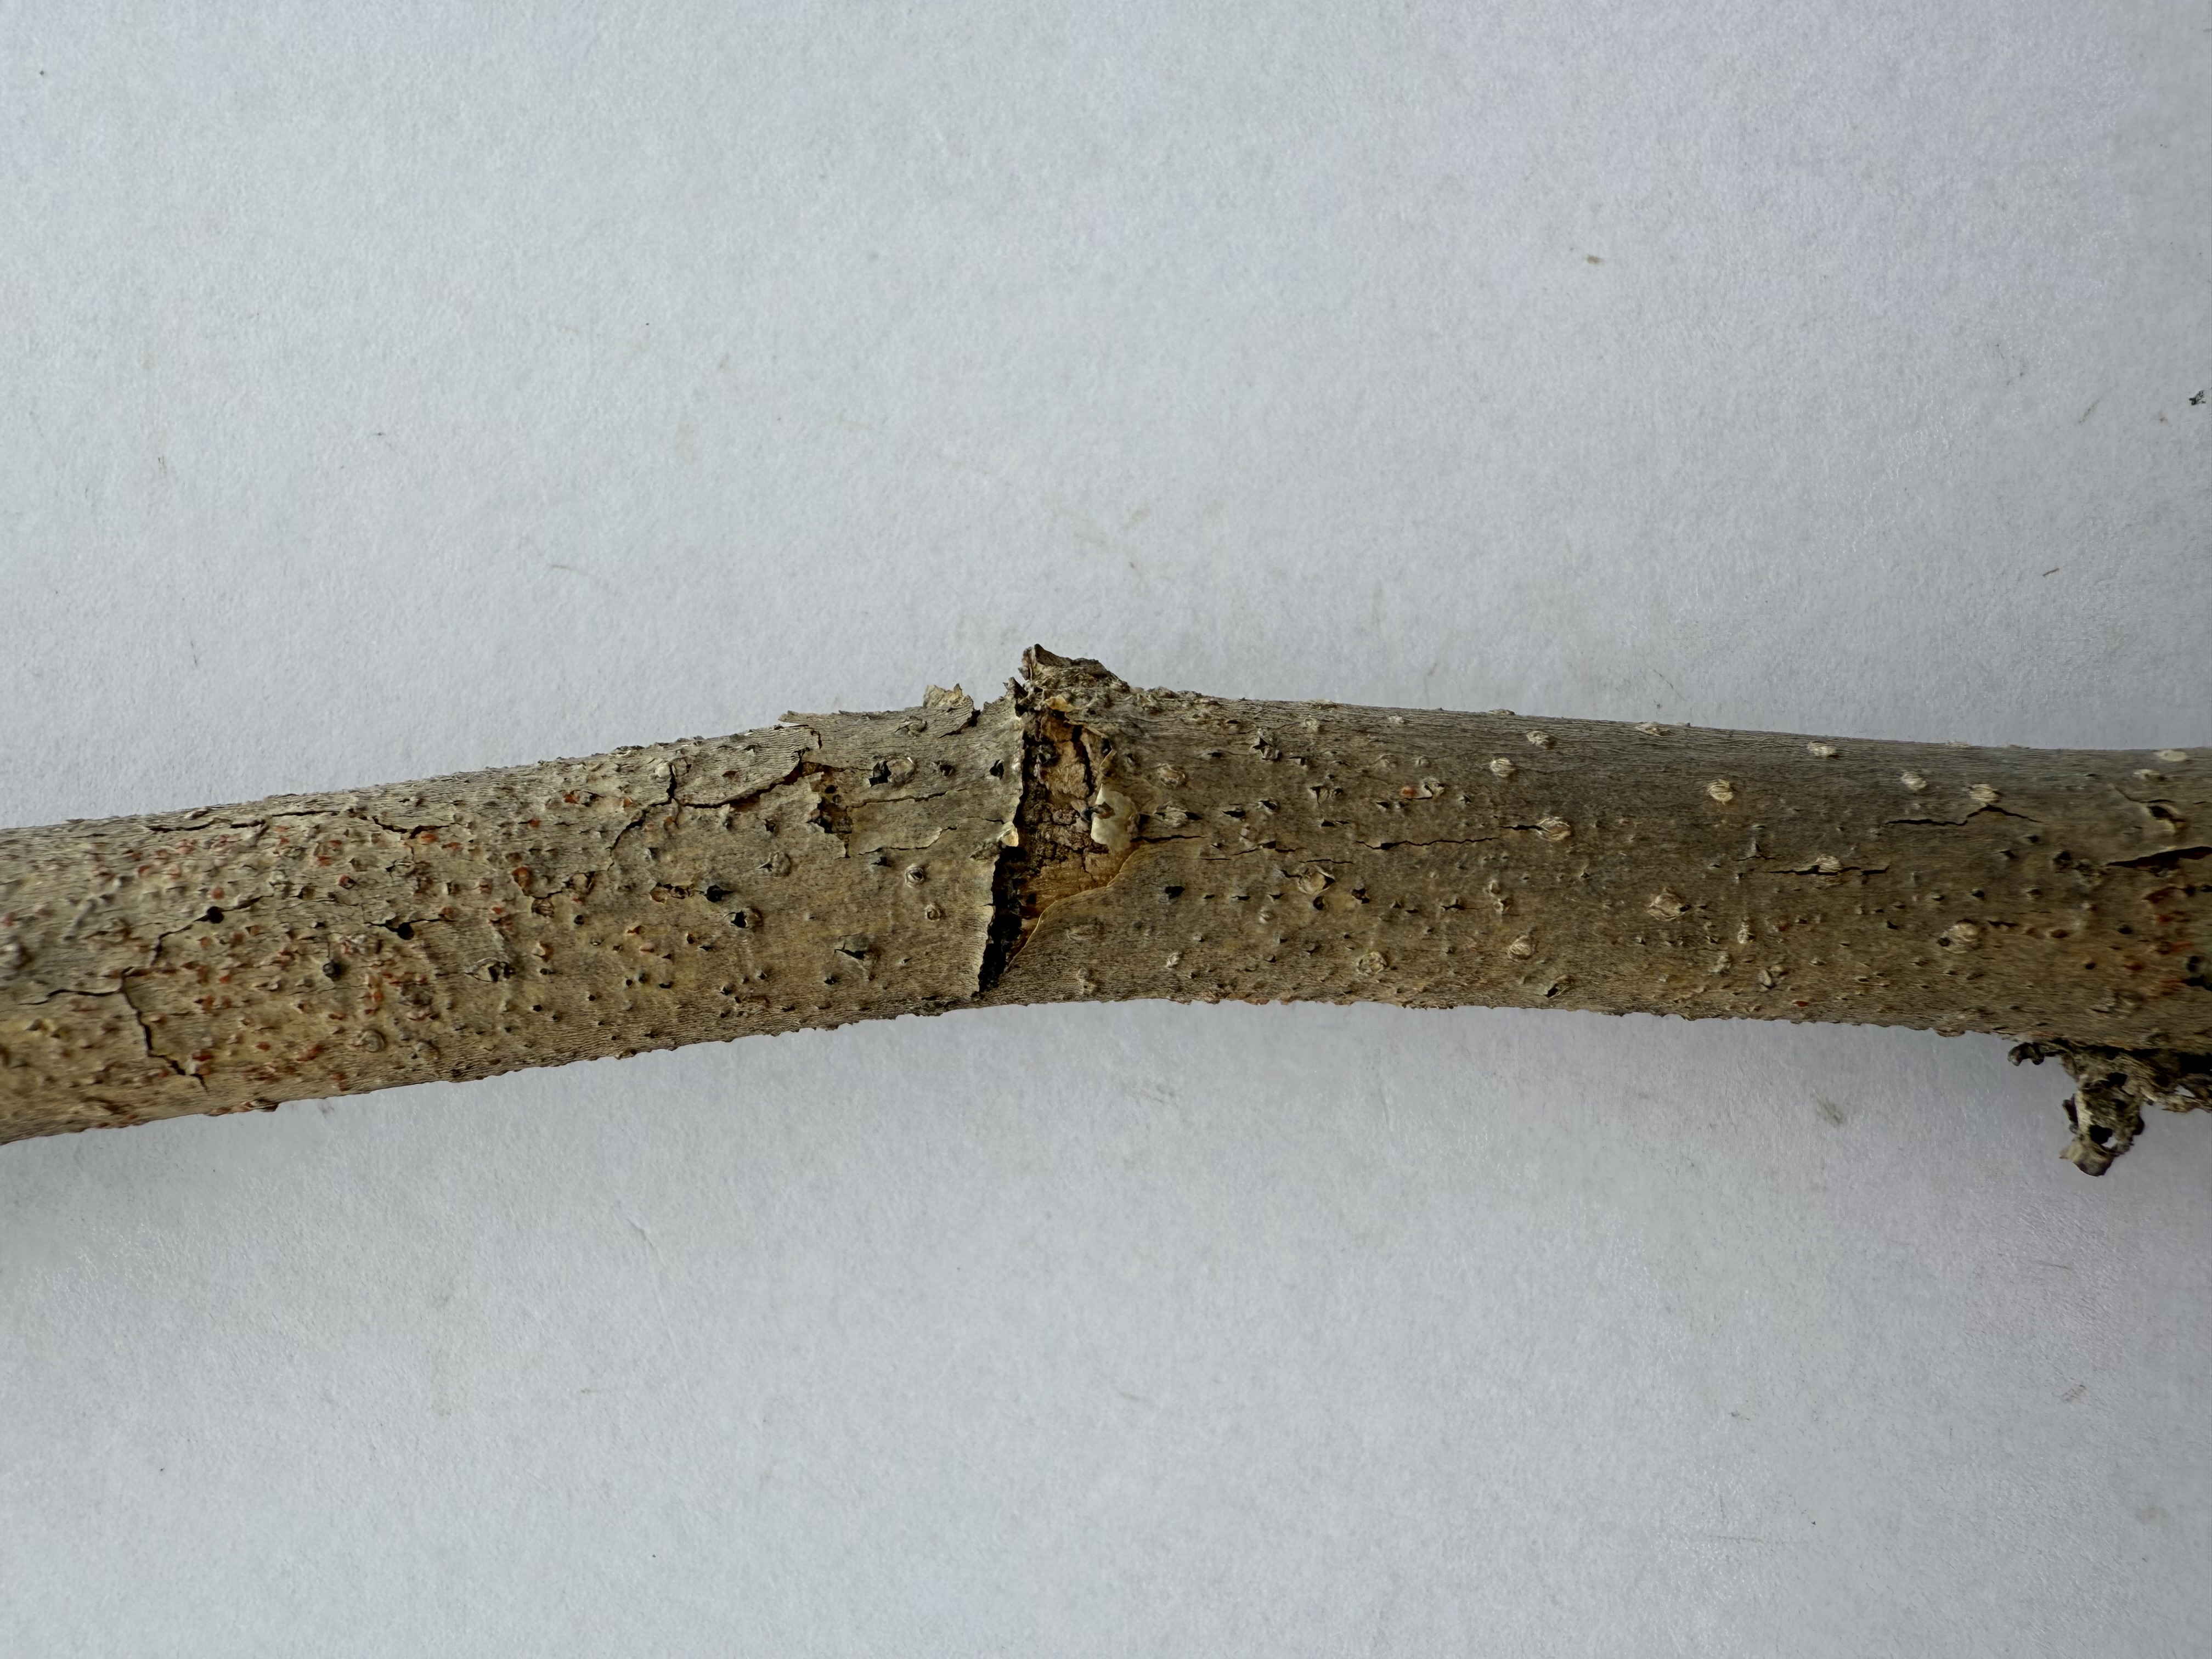
Variety: Black Mulberry